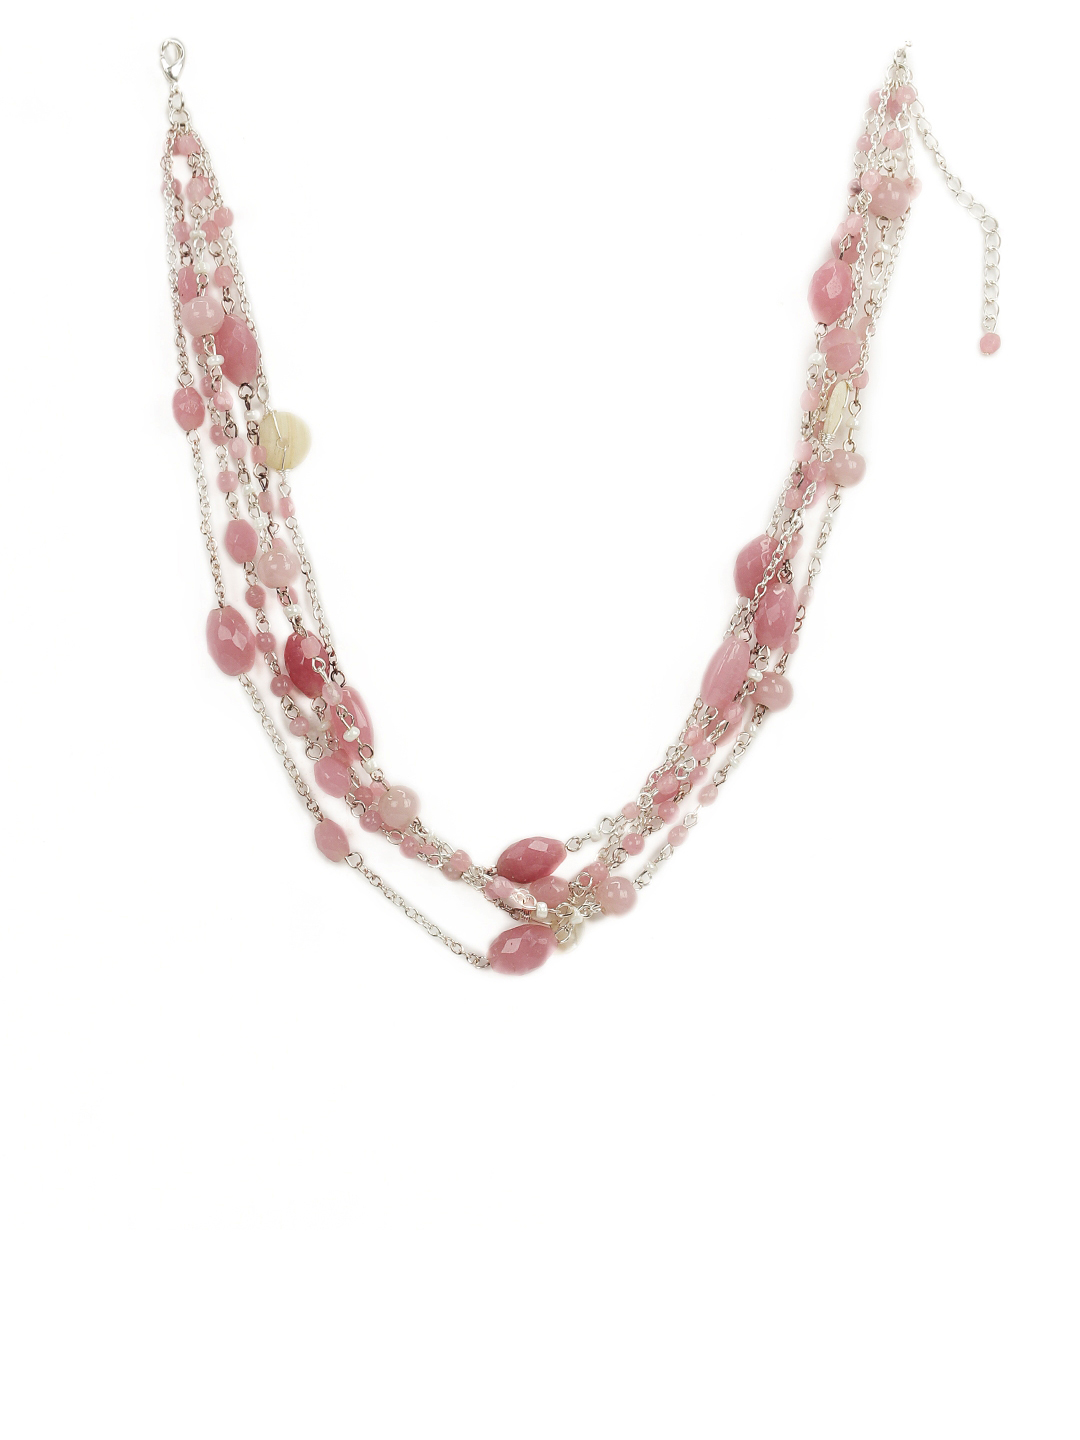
Adrika Pink Necklace
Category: Accessories / Jewellery / Necklace and Chains
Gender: Women
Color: Pink
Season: Winter 2015
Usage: Ethnic